Asilidae

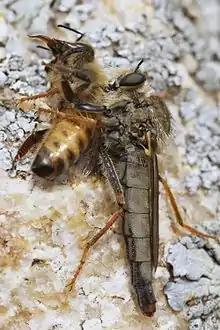
Female "Stenopogon martini" feeding on a honeybee

The Asilidae currently include over 7500 described species in about 556 genera. Their taxonomy is still under study in the light of new specimens and cladistic analysis. The 14 accepted subfamilies are: